Farrukhi Sistani

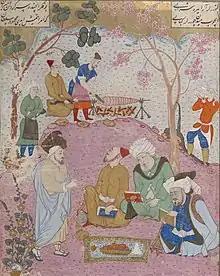
17th-century "Shahnameh" illustration of Ferdowsi approaching the three court poets of Ghazni: Unsuri, Farrukhi and Asjadi

Abu'l-Hasan Ali ibn Julugh Farrukhi Sistani, better known as Farrukhi Sistani (– 1040) was one of the most prominent Persian court poets in the history of Persian literature. Initially serving a "dehqan" in Sistan and the Muhtajids in Chaghaniyan, Farrukhi entered the service of the Ghaznavids in 1017, where he became the panegyrist of its rulers, Mahmud and Mas'ud I, as well as numerous viziers and princes.